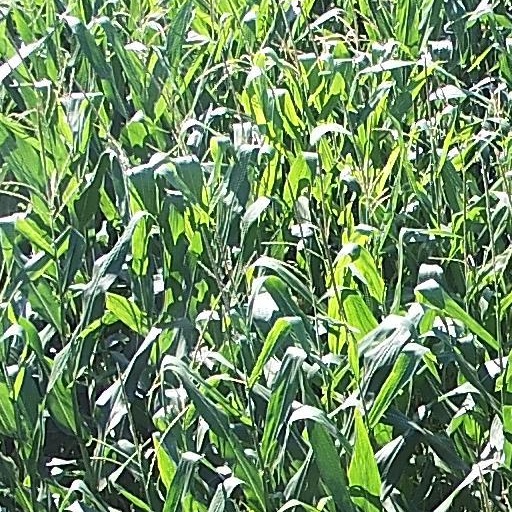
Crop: maize; corn